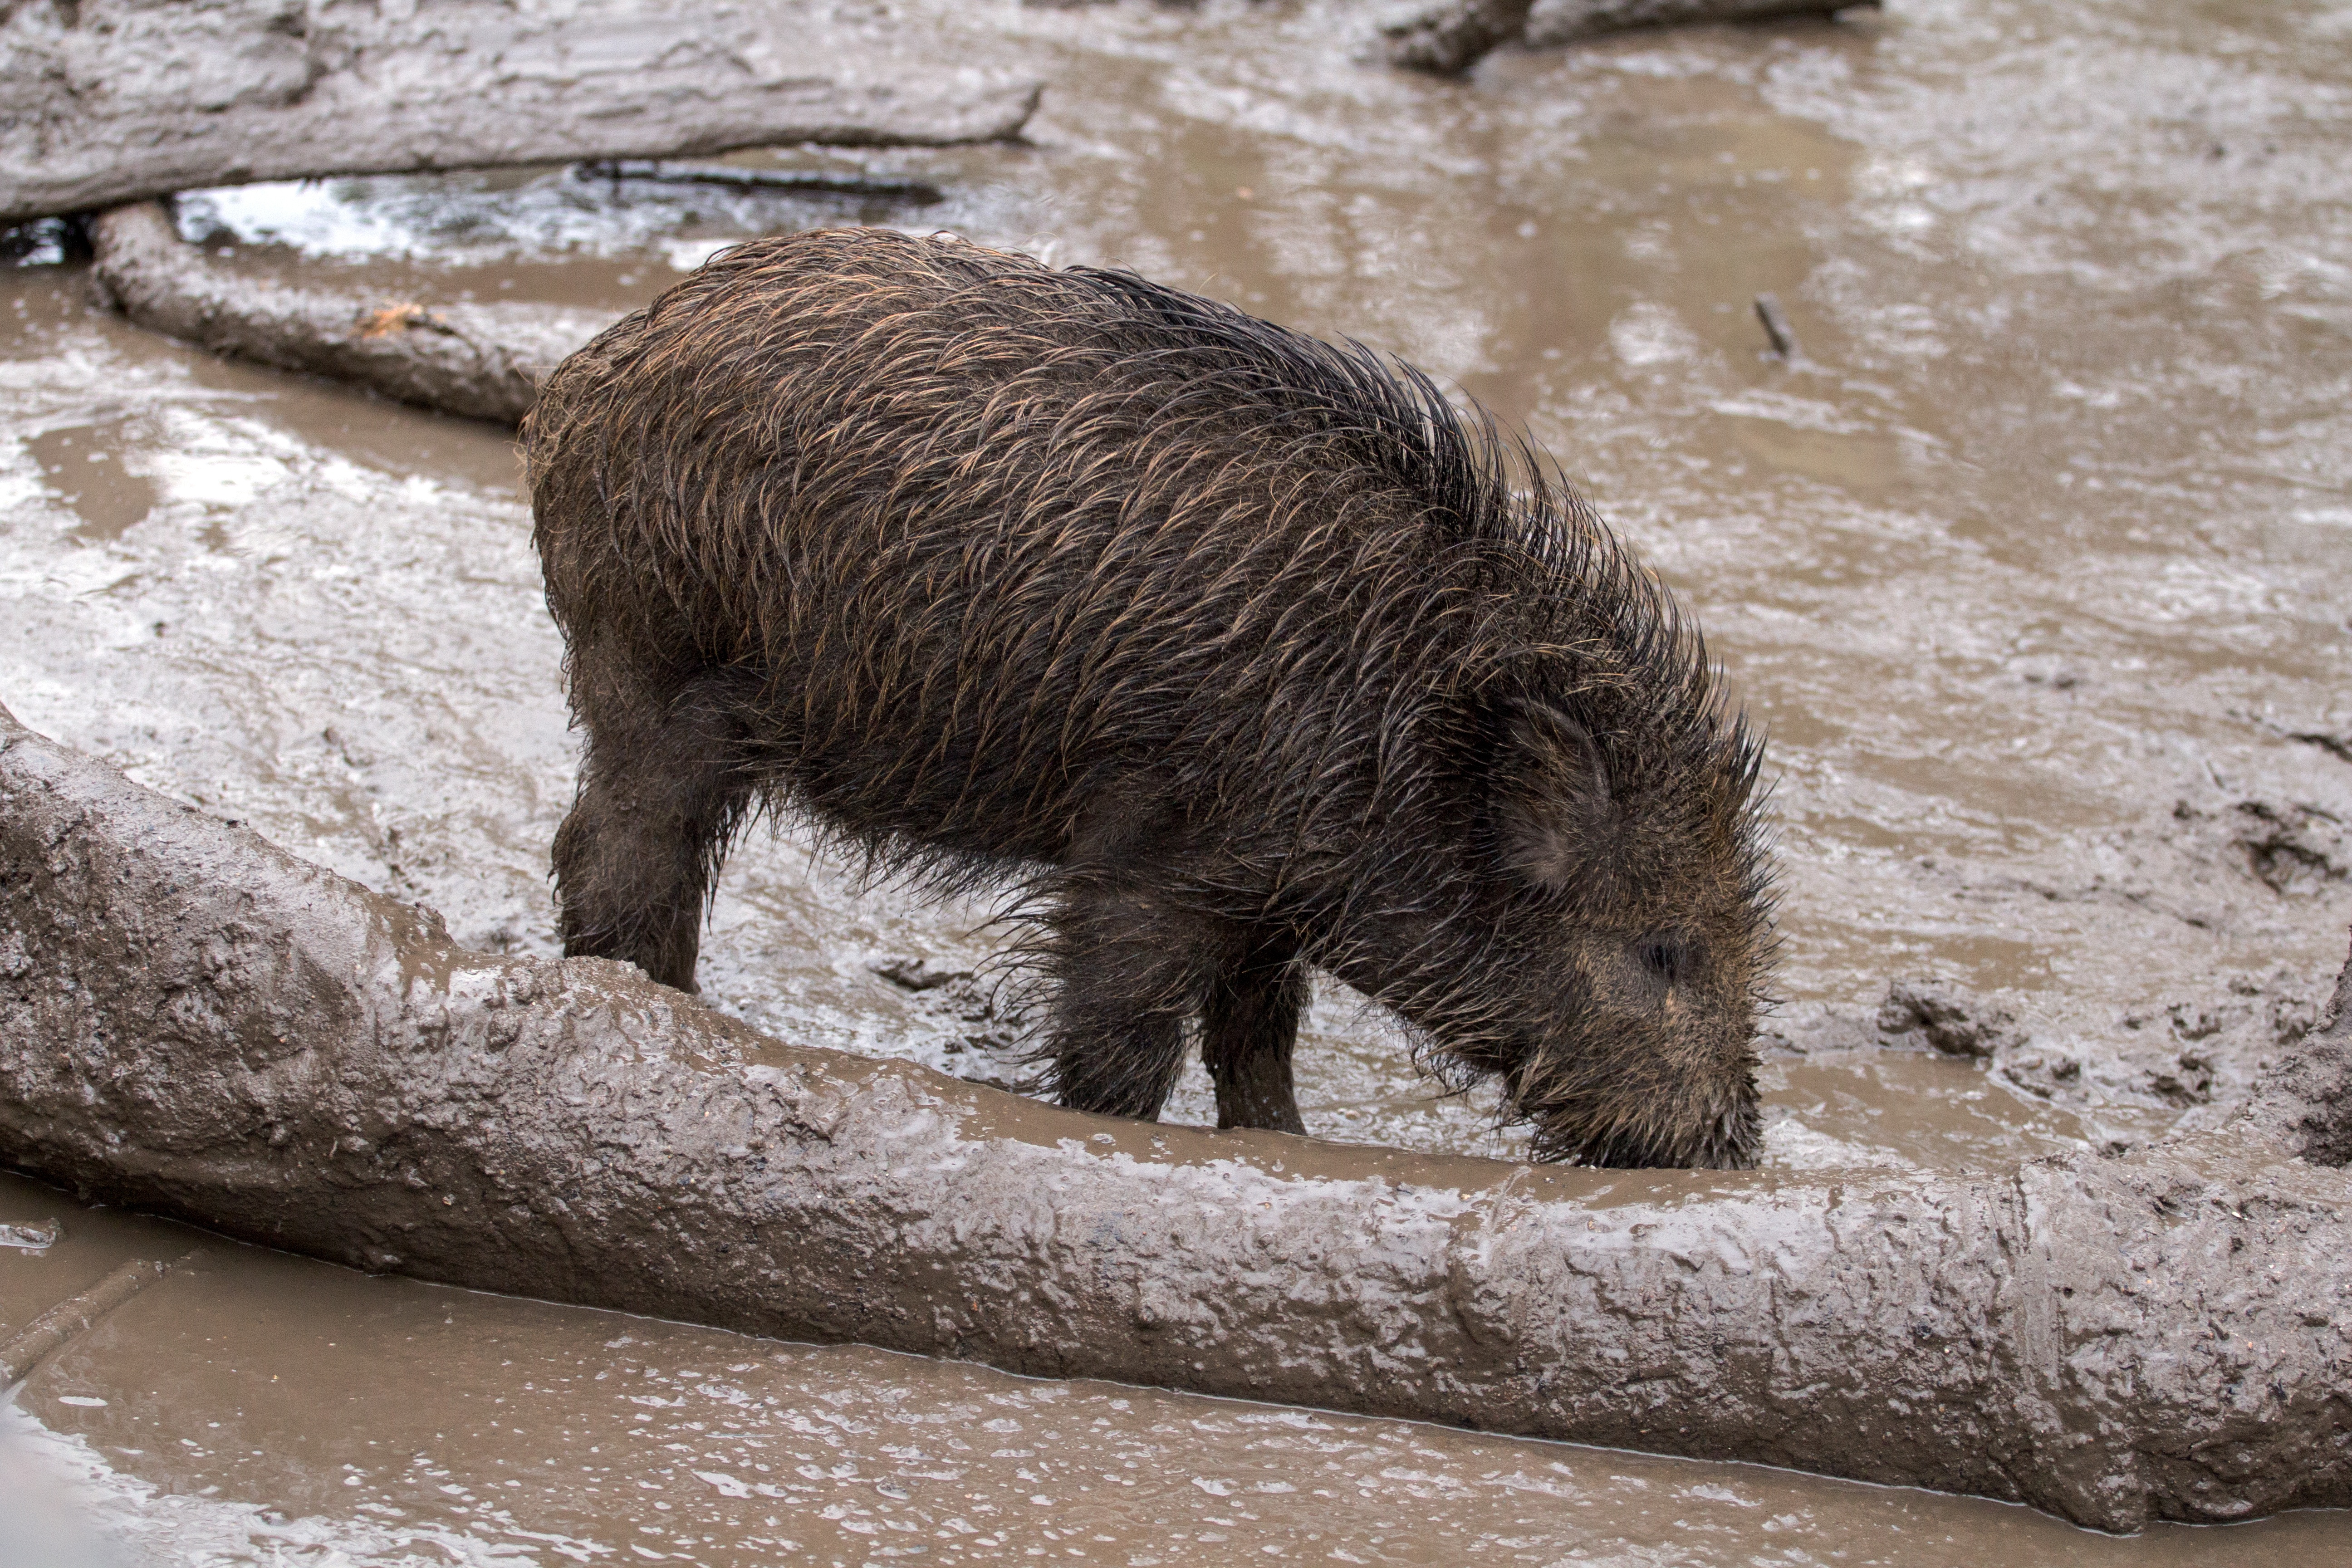
forest, wildlife, wild, zoo, mammal, fauna, vertebrate, pig, wild boar, wild boars, domestic pig, pig like mammal, peccary